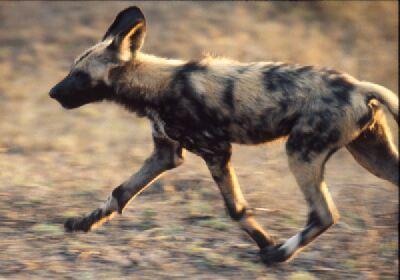
African_hunting_dog